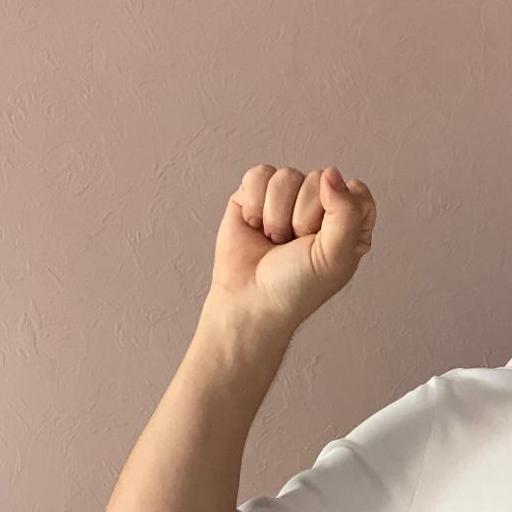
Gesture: fist